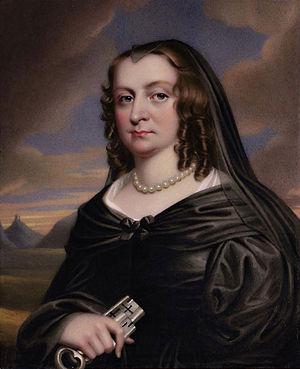
Le château de Corfe est une fortification située au-dessus du village du même nom, sur la péninsule de Purbeck dans le comté anglais du Dorset. Construit par Guillaume le Conquérant, le château date du XIᵉ siècle et domine une brèche dans les collines appelées Purbeck Hills, situées sur la route entre Wareham et Swanage. À l'origine, il fut l'un des tout premiers châteaux anglais à être construit avec de la pierre alors que la majorité était en terre et en bois. Le château de Corfe connaît d'importants changements structurels du XIIᵉ au XIIIᵉ siècle.